Archbishop Blenk High School

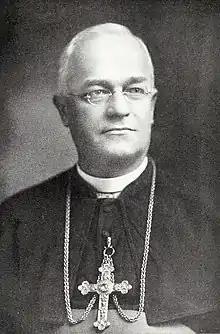
Archbishop James Blenk

Archbishop Blenk High School was an all girl Catholic high school in Gretna, Louisiana. The school was located on the West Bank of Jefferson Parish. Located in the Roman Catholic Archdiocese of New Orleans, the school was founded in 1962, named after Archbishop James Blenk, and staffed by the Marianites of Holy Cross. Blenk's school colors were blue and gray and proud home to the doves, their mascot.